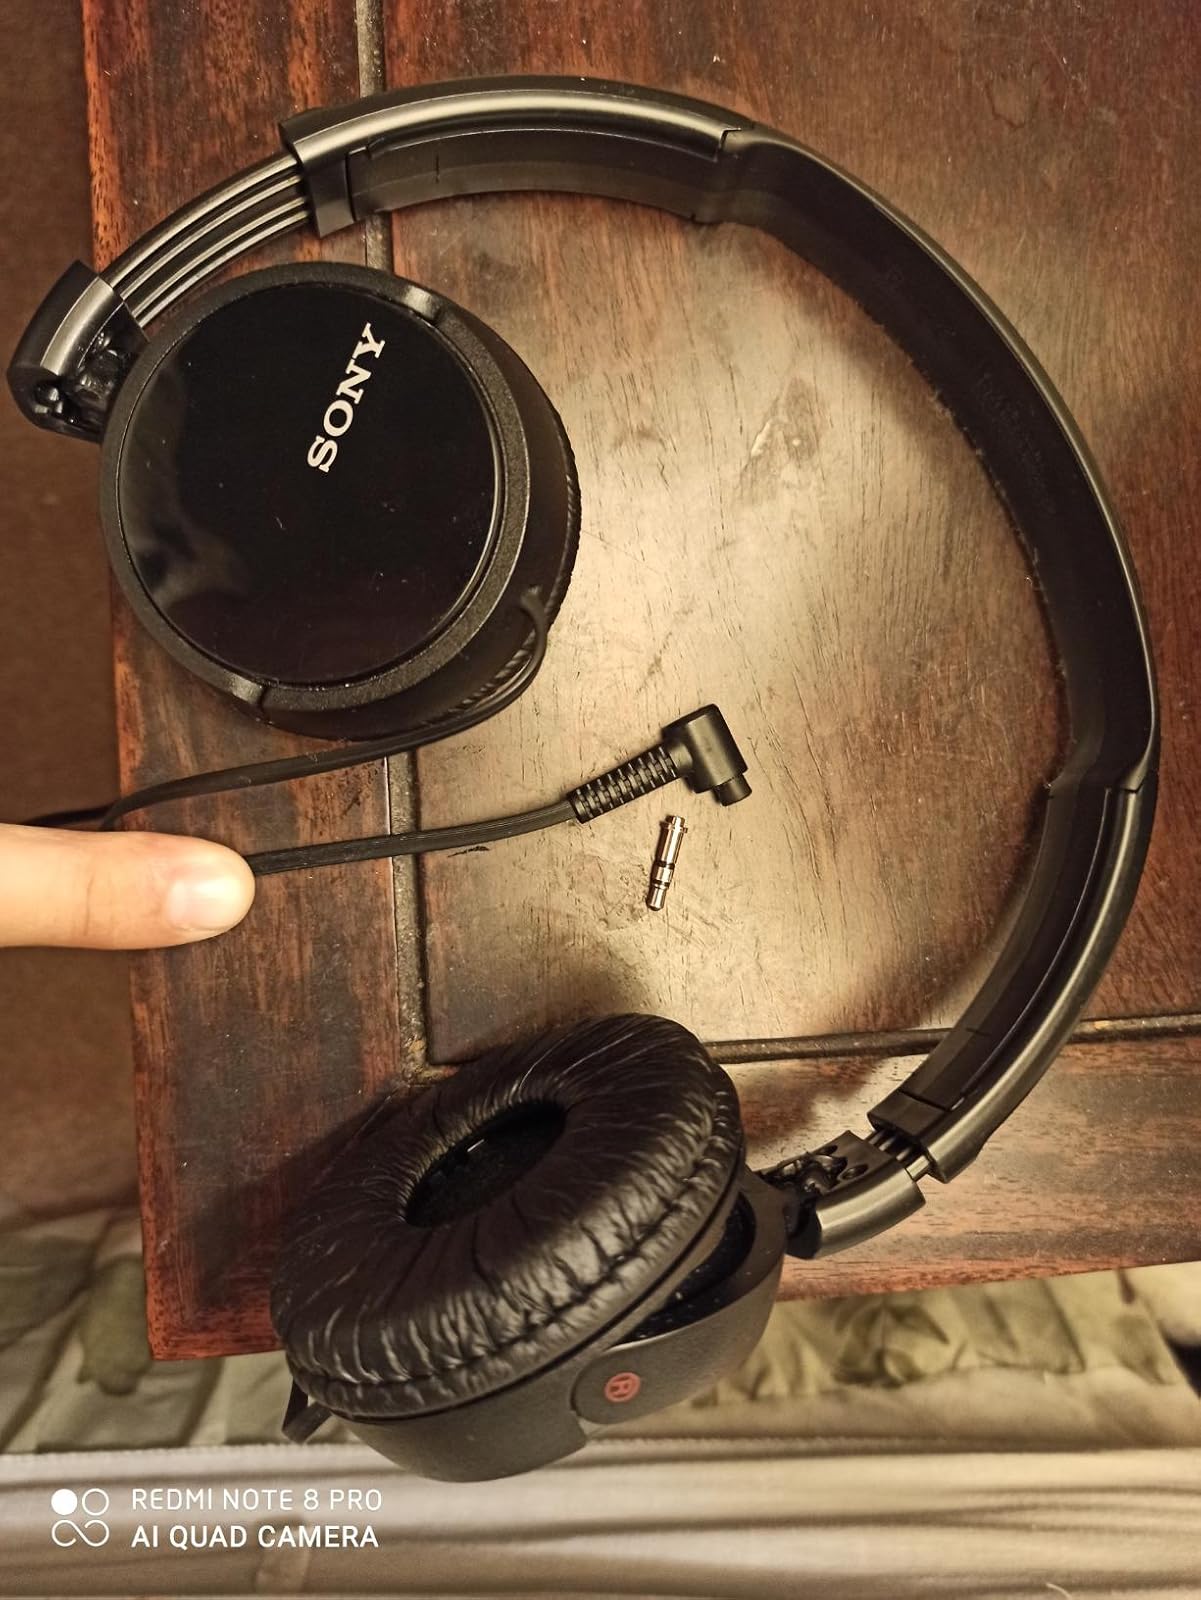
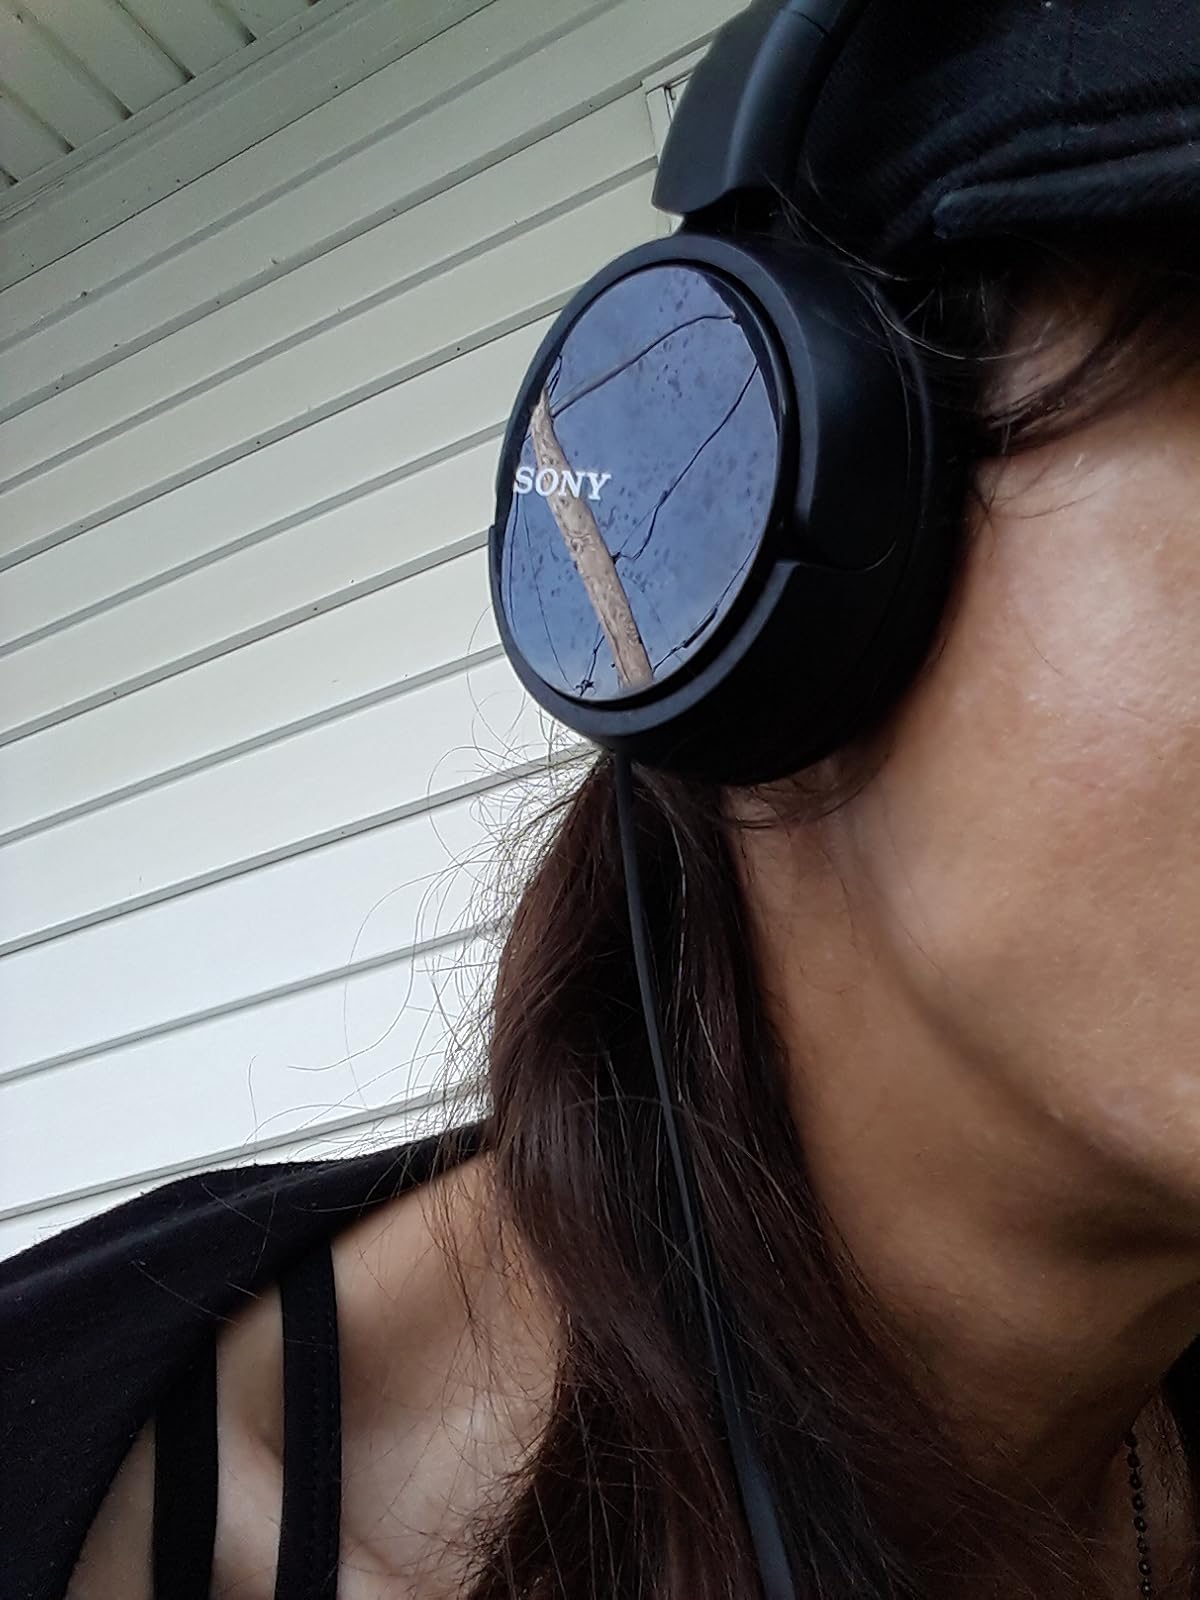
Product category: headphones
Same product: yes